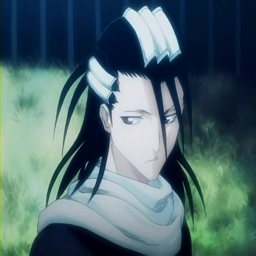
and this one is of the smiling